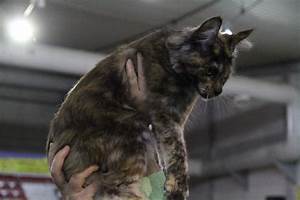
Label: gatto